Kaimo Kuusk

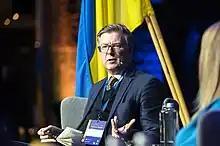
Kuusk at the Second Recovery Forum of the Zhytomyr Region in 2022

Kaimo Kuusk (born 5 December 1975), is an Estonian diplomat and foreign intelligence officer. From 2019 until 2023, he was the Estonian ambassador to Ukraine. In 2023, he became Estonia's ambassador to Lithuania.